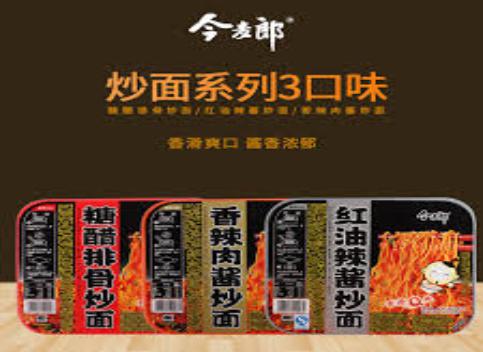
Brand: Ijml
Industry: Food